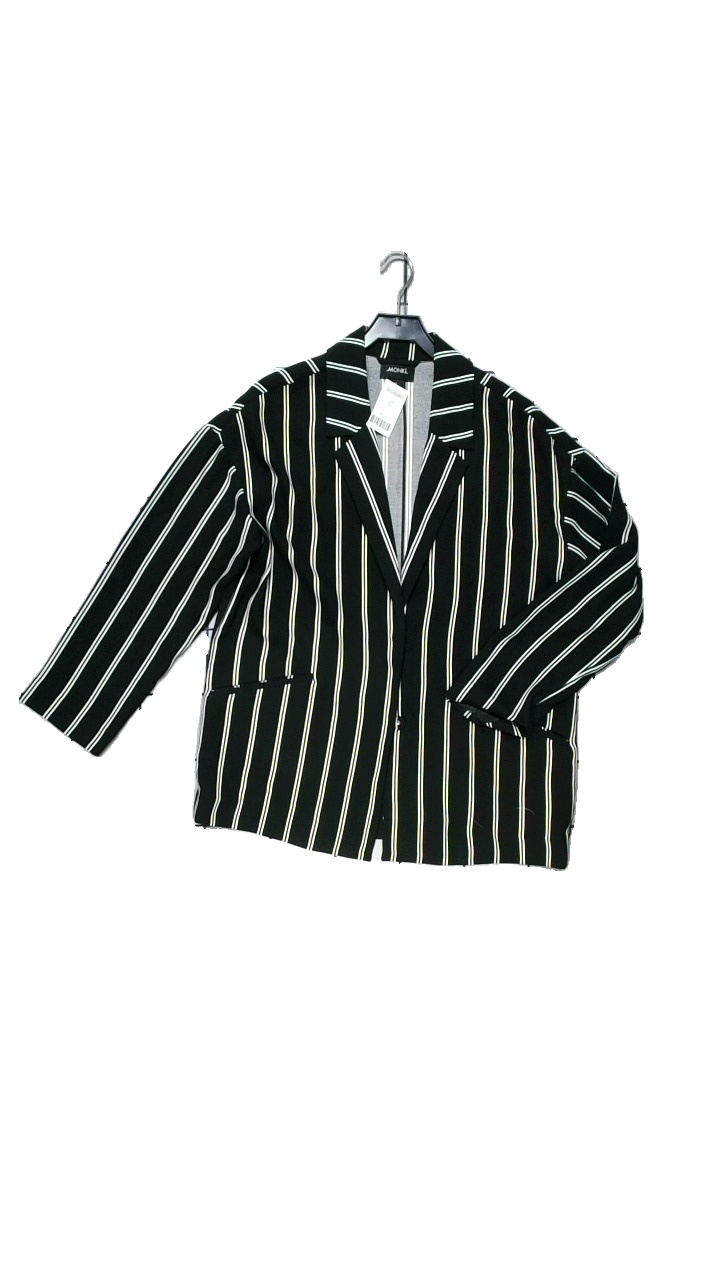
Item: Blazer (Ladies)
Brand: Monki
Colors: White, Black
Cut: Regular
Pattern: Striped
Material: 100%Polyester
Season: All
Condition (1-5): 3
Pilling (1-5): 3
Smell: Minor
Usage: Reuse
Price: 50-100